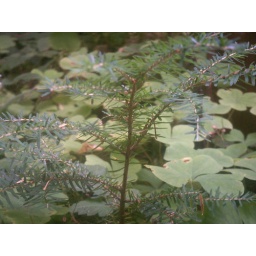
a little tree in the forest